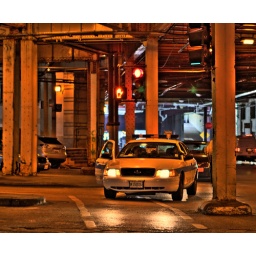
A police car sitting under Wacker, in downtown Chicago.